Menora Tunnel

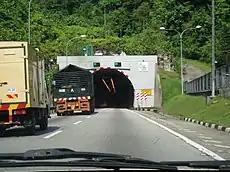
Menora & Meru Tunnel

The Menora Tunnel or Meru-Menora Tunnel is an expressway tunnel in Perak, Malaysia. It is an 800-metre tunnel on the North–South Expressway Northern Route near Jelapang. It runs underneath the Keledang Range.